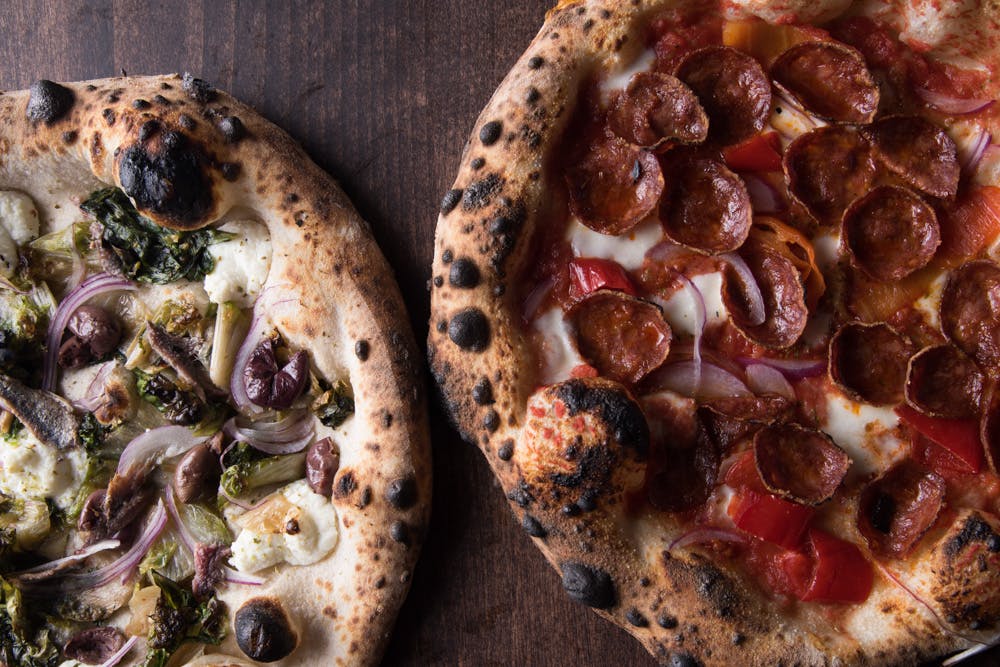
Dish: pizza